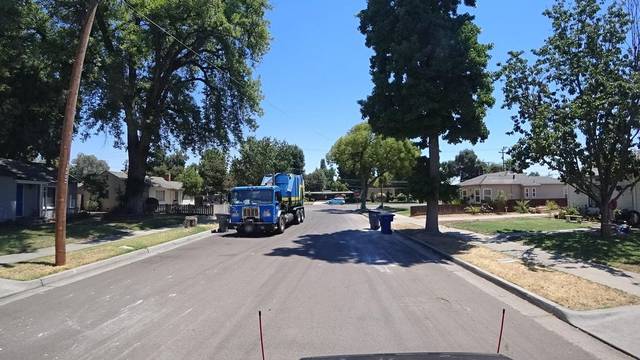
Region: Colombia
Coordinates: 36.778, -119.782